Buxheim Organ Book

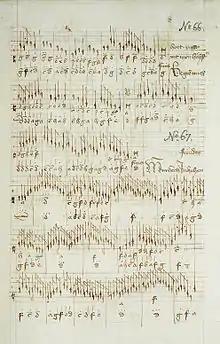
A page from the Buxheim Organ Book as preserved in Bavarian State Library, Munich

In addition to arrangements of secular chansons, dances and songs, it contains about fifty pieces of liturgical character and about thirty preludes, in which rhapsodic-figurative and purely chordal parts alternate. The pieces are mostly two- and three-part, but several are four-part.